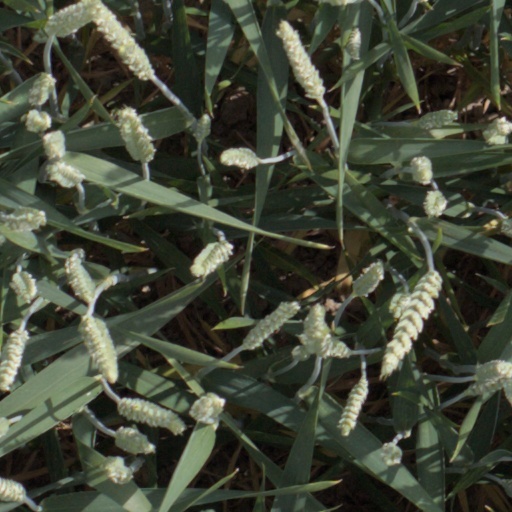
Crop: wheat